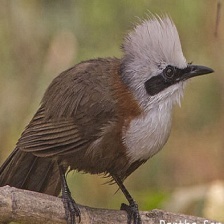
Species: SAMATRAN THRUSH
Scientific name: MYOPHONUS CASTANEUS